Chudleigh baronets

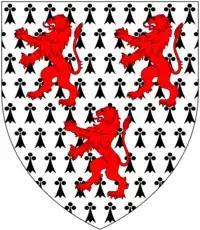
Arms of Chudleigh: "Ermine, three lions rampant gules"

The Chudleigh Baronetcy, of Ashton in the County of Devon, was a title in the Baronetage of England. It was created on 1 August 1622 for George Chudleigh (d.1656), Member of Parliament for St Michael's, East Looe, Lostwithiel and Tiverton. The title became extinct on the death of the sixth Baronet in 1745.